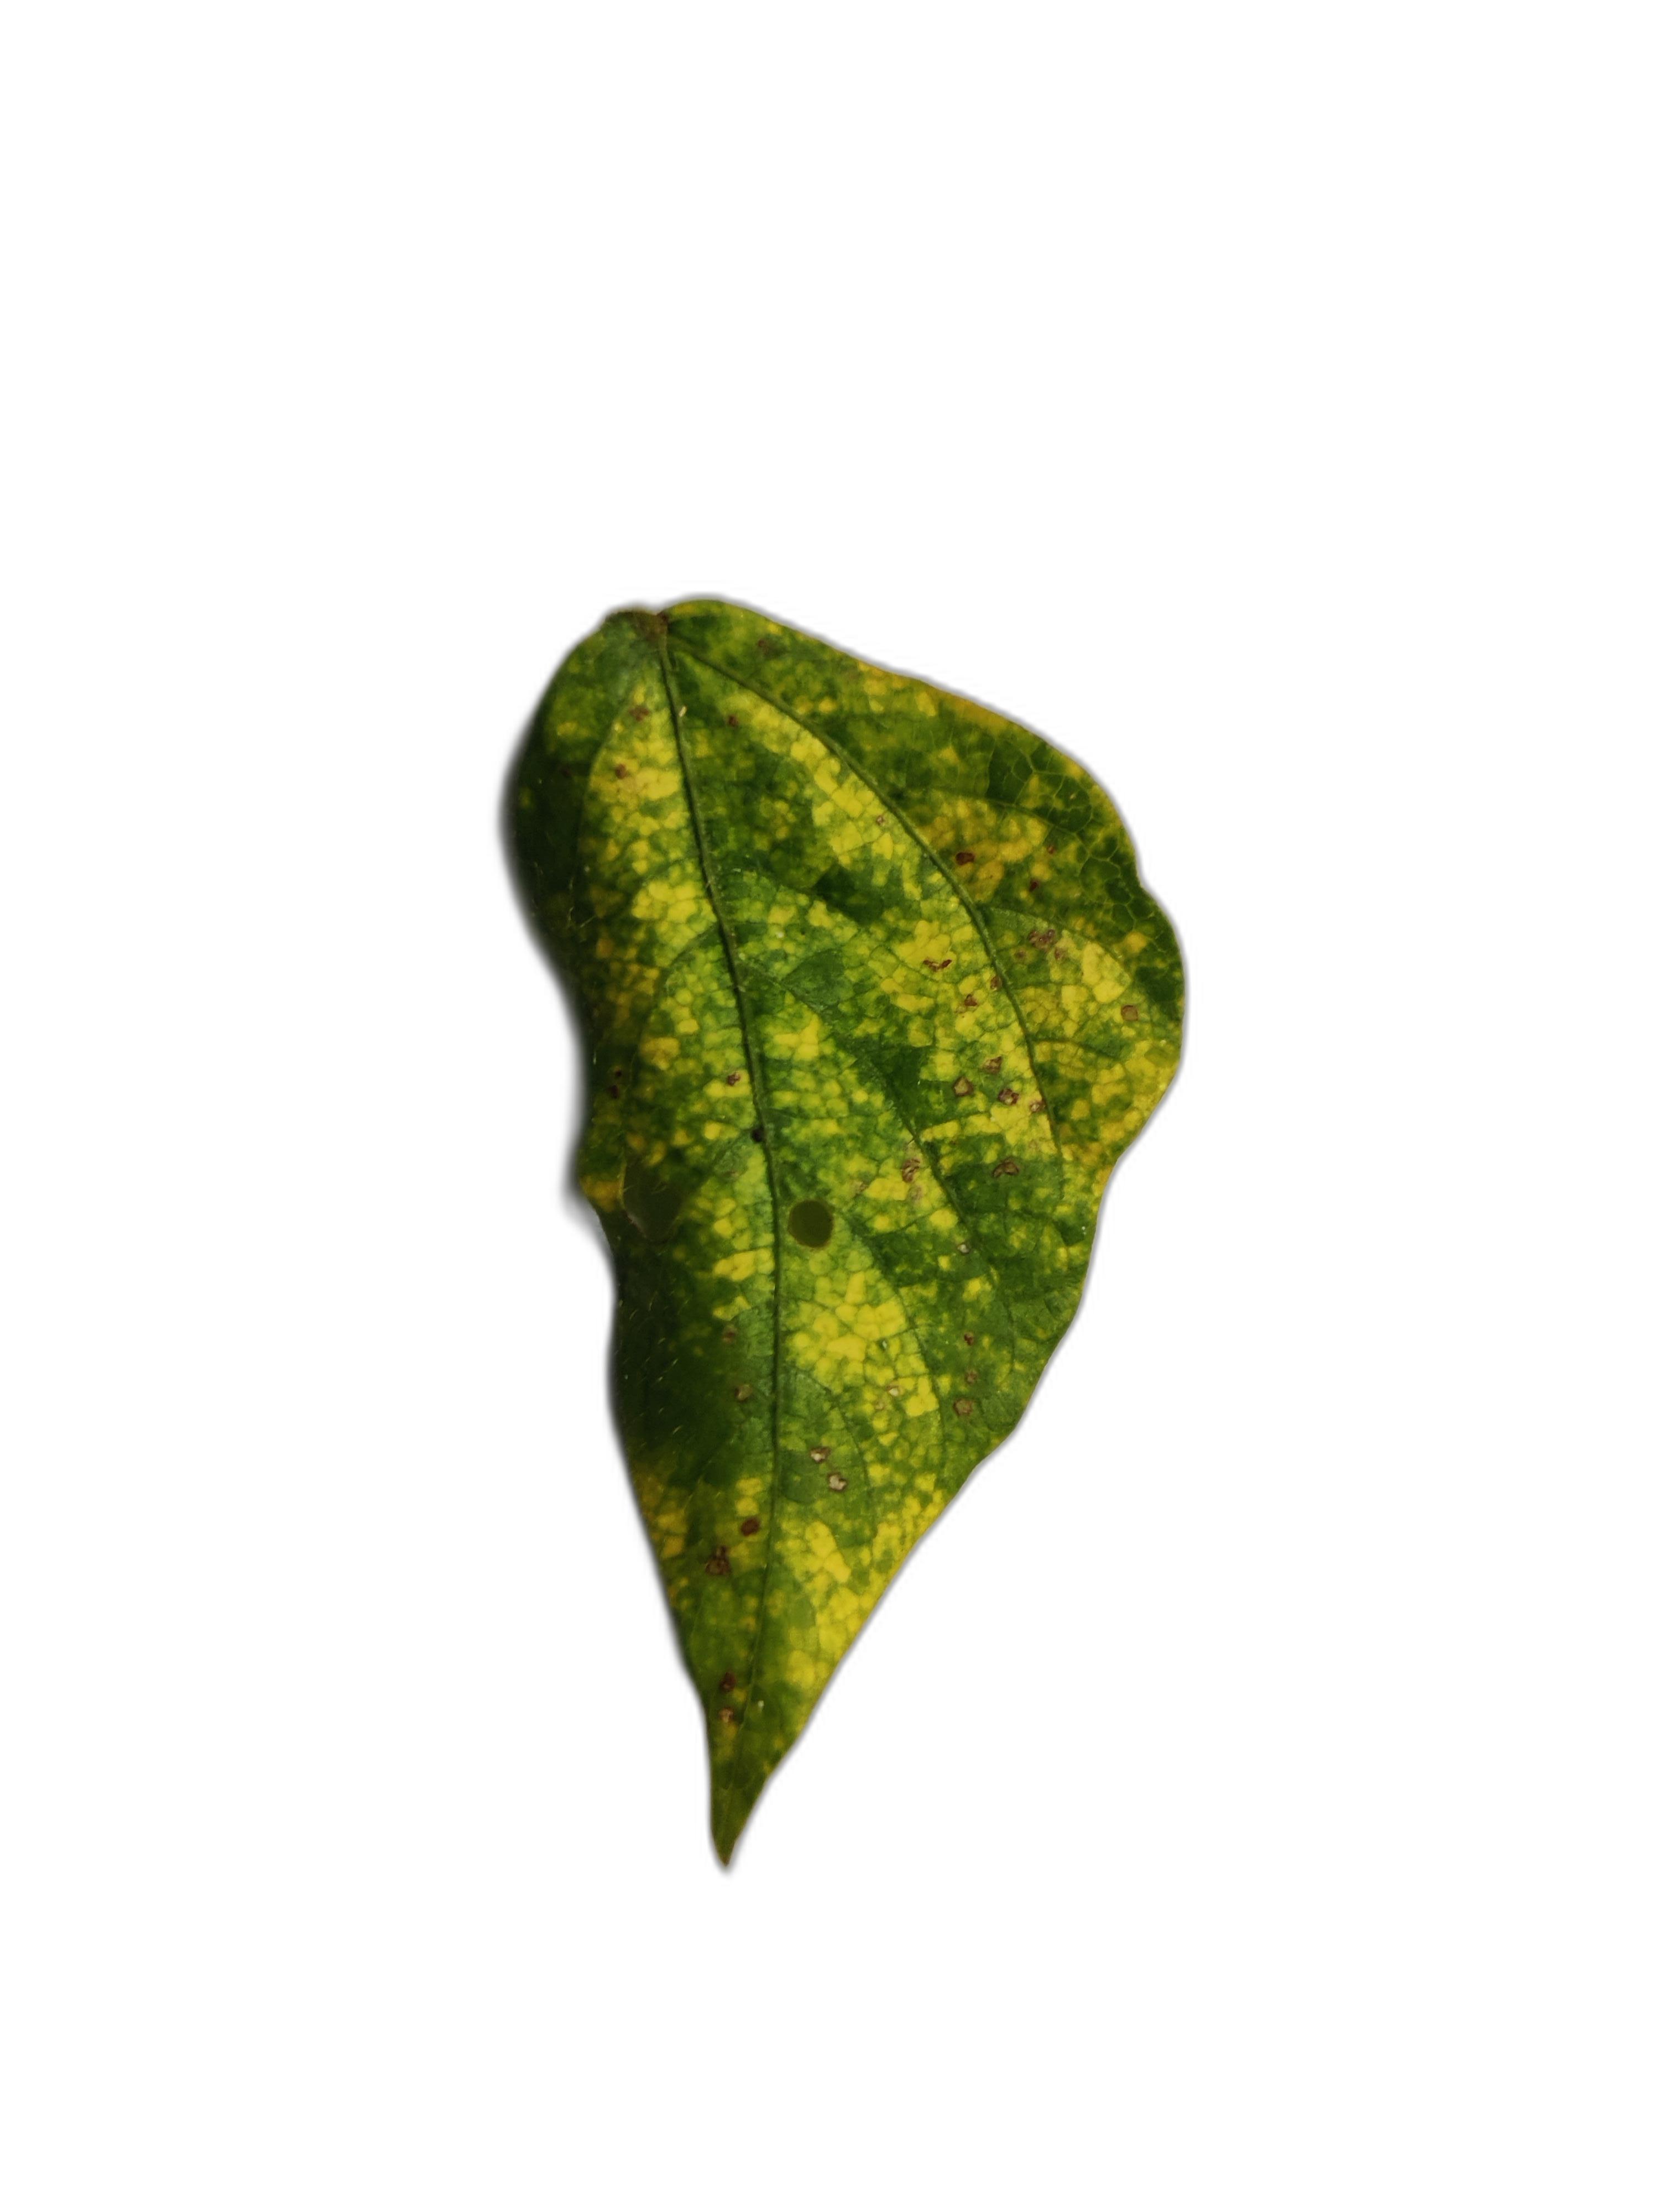
Label: Yellow Mosaic